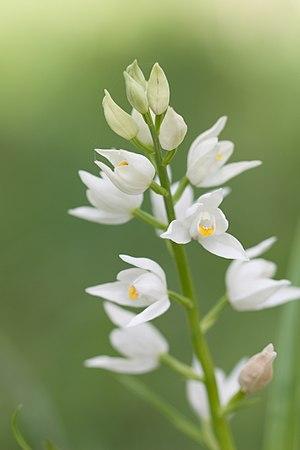
Orchidée non identifiée